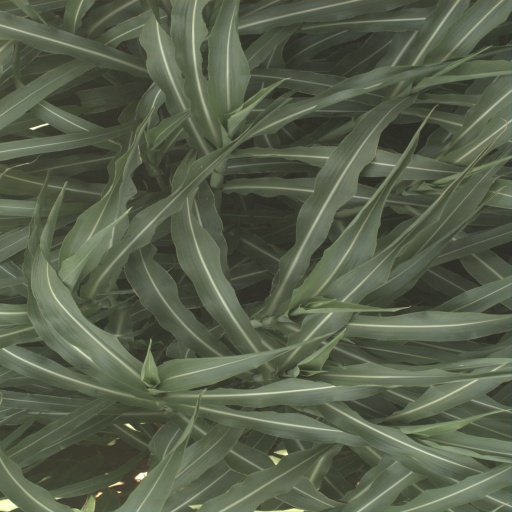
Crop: sorghum